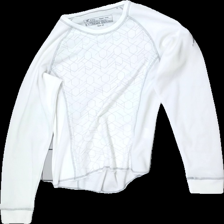
View: front
Type: Training top
Category: Ladies
Brand: Not in the list
Brand text on label: TTL
Colors: White
Material: 100% polyester
Cut: Tight, Regular
Size: M
Season: All
Damage: frayed edges
Damage location: bottom center
Price range: <50
Recommended usage: Recycle